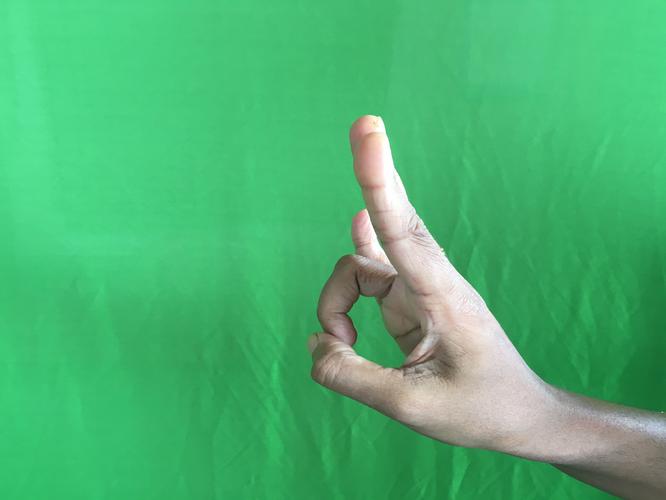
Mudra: Mayura
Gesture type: single_hand